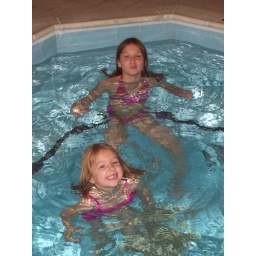
Dake girls in the hot tub